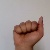
The image shows a hand gesture representing the letter 'A' in Indian Sign Language.